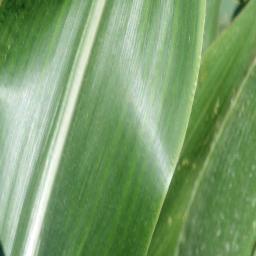
Label: Corn_(Maize)___Healthy